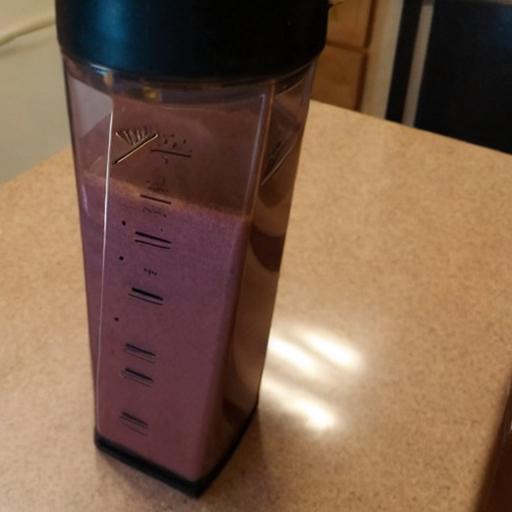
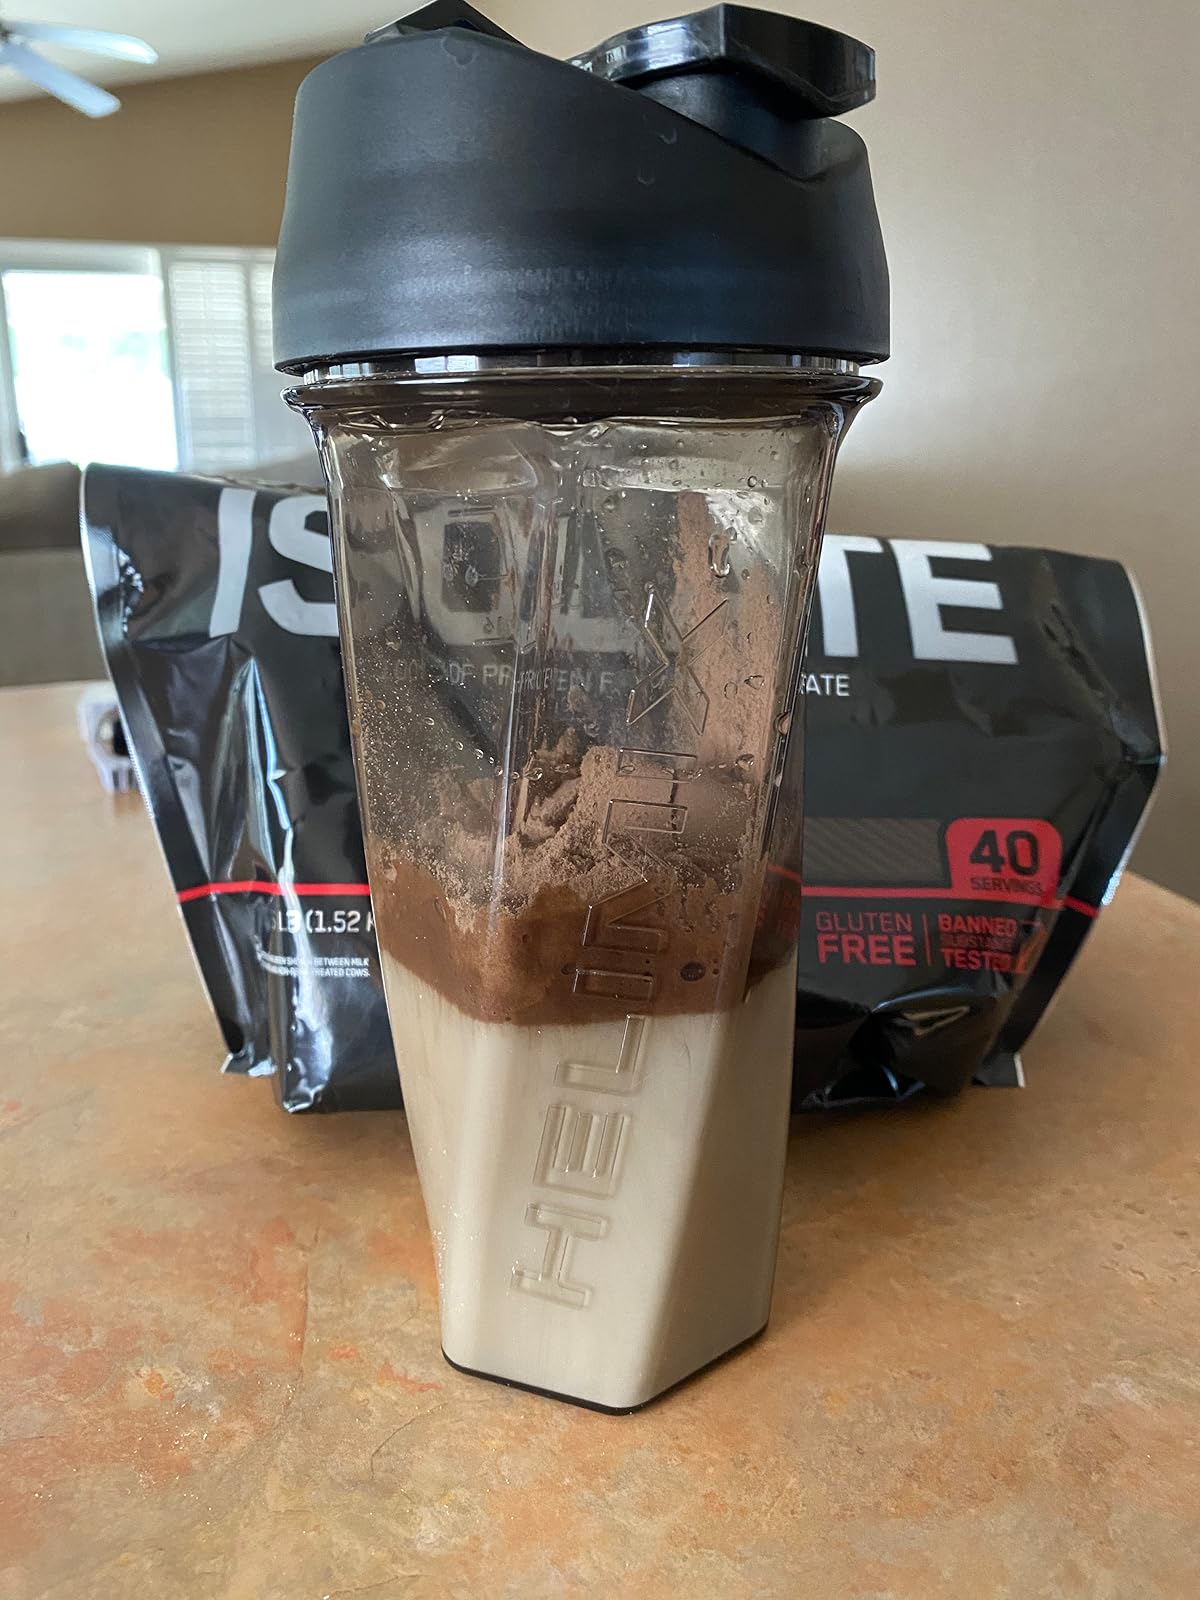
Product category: items_blender
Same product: no